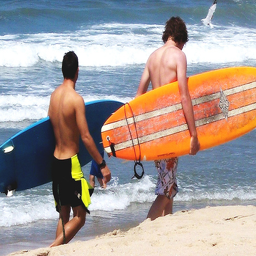
Two men walking on the beach with their surfboards.
Some guys walking by the water with some surf boards.
Two men walking on the beach holding surfboards.
Two guys walking up the beach carrying their surfboards.
a couple of men walking across a beach holding surfboards.